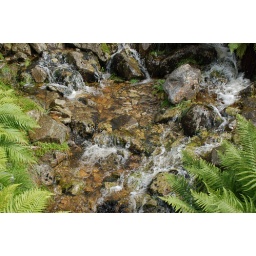
Rushing water in a creek bed with ferns